Sutton Salt Lake

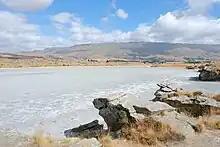
Sutton Salt Lake in a dry state.

Sutton Salt Lake is also unique in that it lies in a region of windy cool-temperate maritime climate. This makes it different from most of the world's saline lakes, which usually form in arid continental landscapes. The total area of the lake, when the shallow depression is filled with rainwater, is nearly two hectares. The nearest coast is from the lake, and separated from the lake by to its south an area of high ground known as the Barewood Plateau.